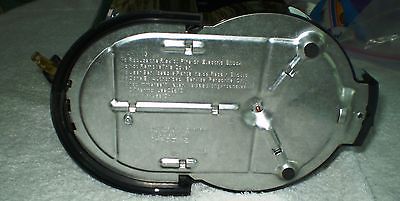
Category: coffee maker